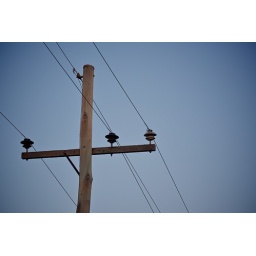
Photo CRW_4127: Old school wooden power pole. The sky late in the day